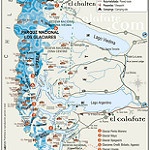
Scene: Outdoor